Long Wall of Quảng Ngãi

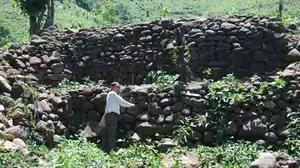
The Long Wall of Quang Ngai in March 2011

The Long Wall of Quang Ngai, Truong luy, or the Great Wall of Vietnam is a rampart extending from Vietnam's Quảng Ngãi Province in the north to Binh Dinh Province in the south. The defensive wall was built by the Nguyễn dynasty as a demarcation line against the "Đá Vách" (H're people). It is the longest monument in Southeast Asia.